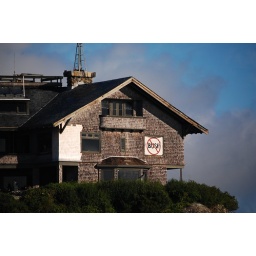
This house sits by itself on a rock, in the middle of the water in Newport RI.